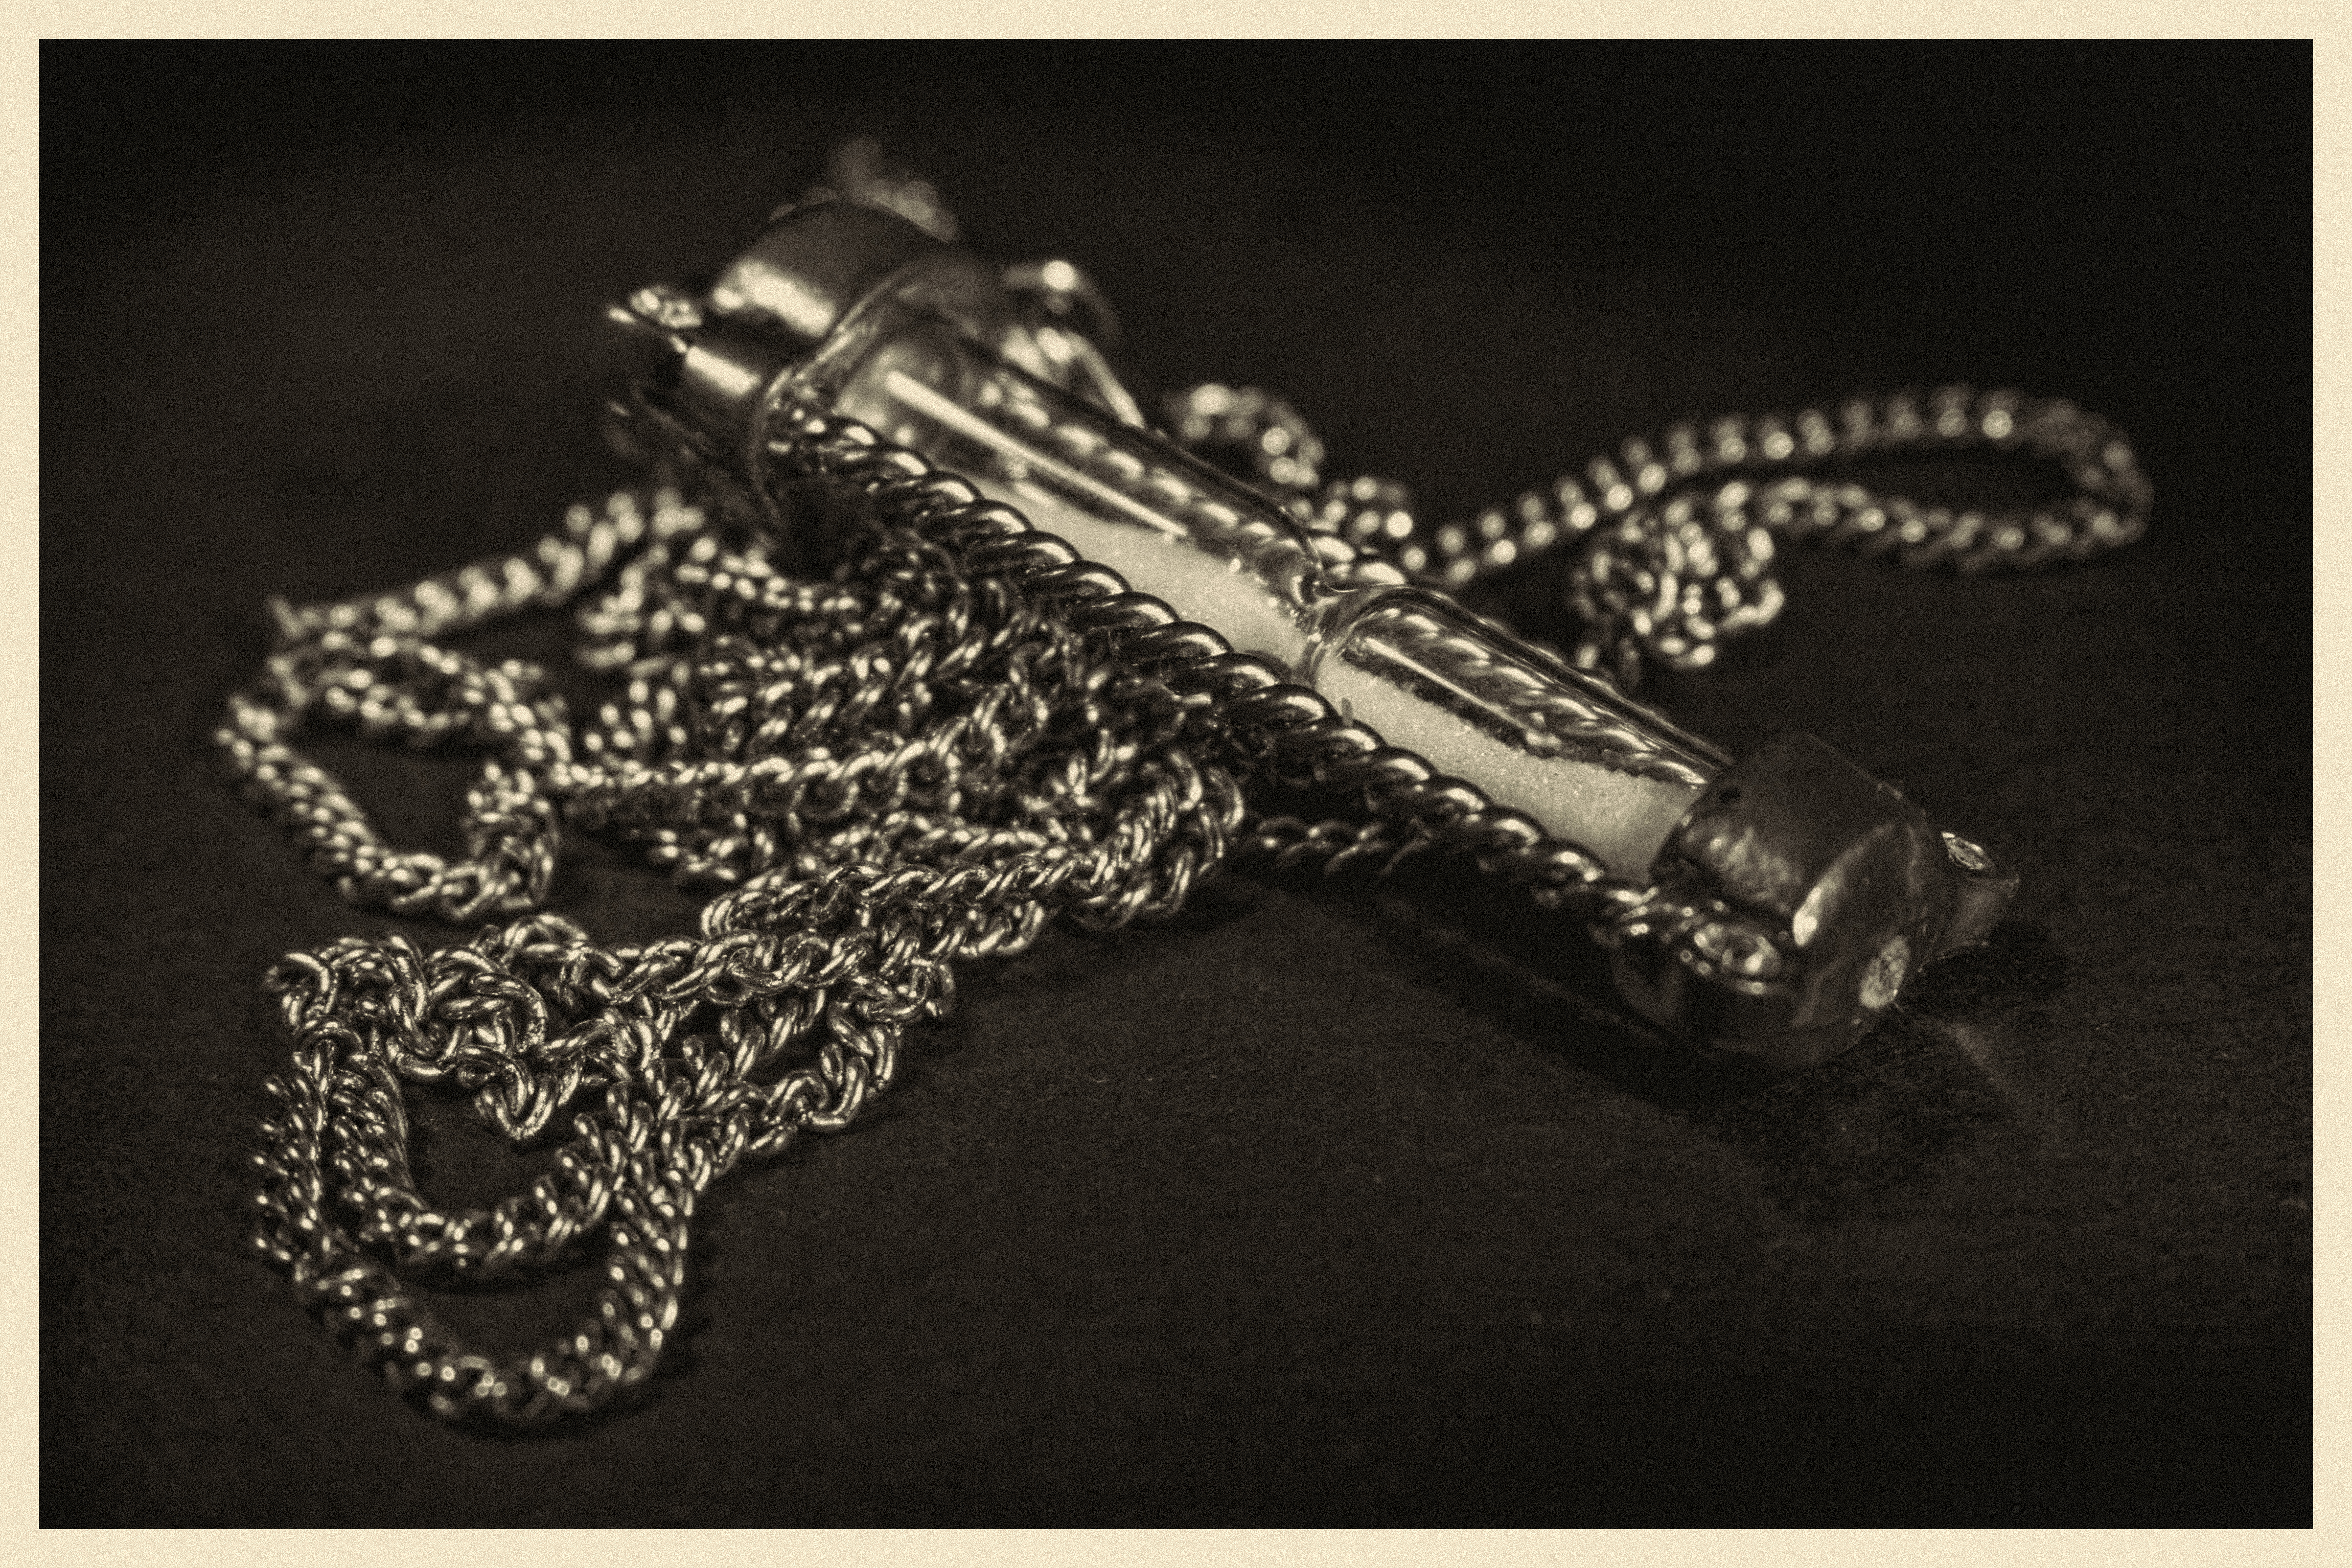
chain, necklace, jewellery, uk, blackandwhite, art, indoors, stilllife, silver, canon7d, hourglass, nikkvalentine, peterborough, tabletopphotography, productphotography, simulatedfilmgrain, photoborder, paintedwithlight, torchlight, fashion accessory, bling bling